East Carolina Pirates men's basketball

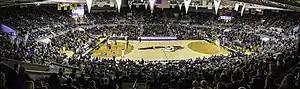
The interior of Williams Arena at Minges Coliseum.

The Pirates play their home games at the 8,000-seat Williams Arena at Minges Coliseum. The arena is connected to the second level of the Murphy Center, the Pirates' athletic training facility, by an indoor walkway.